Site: brandenburg
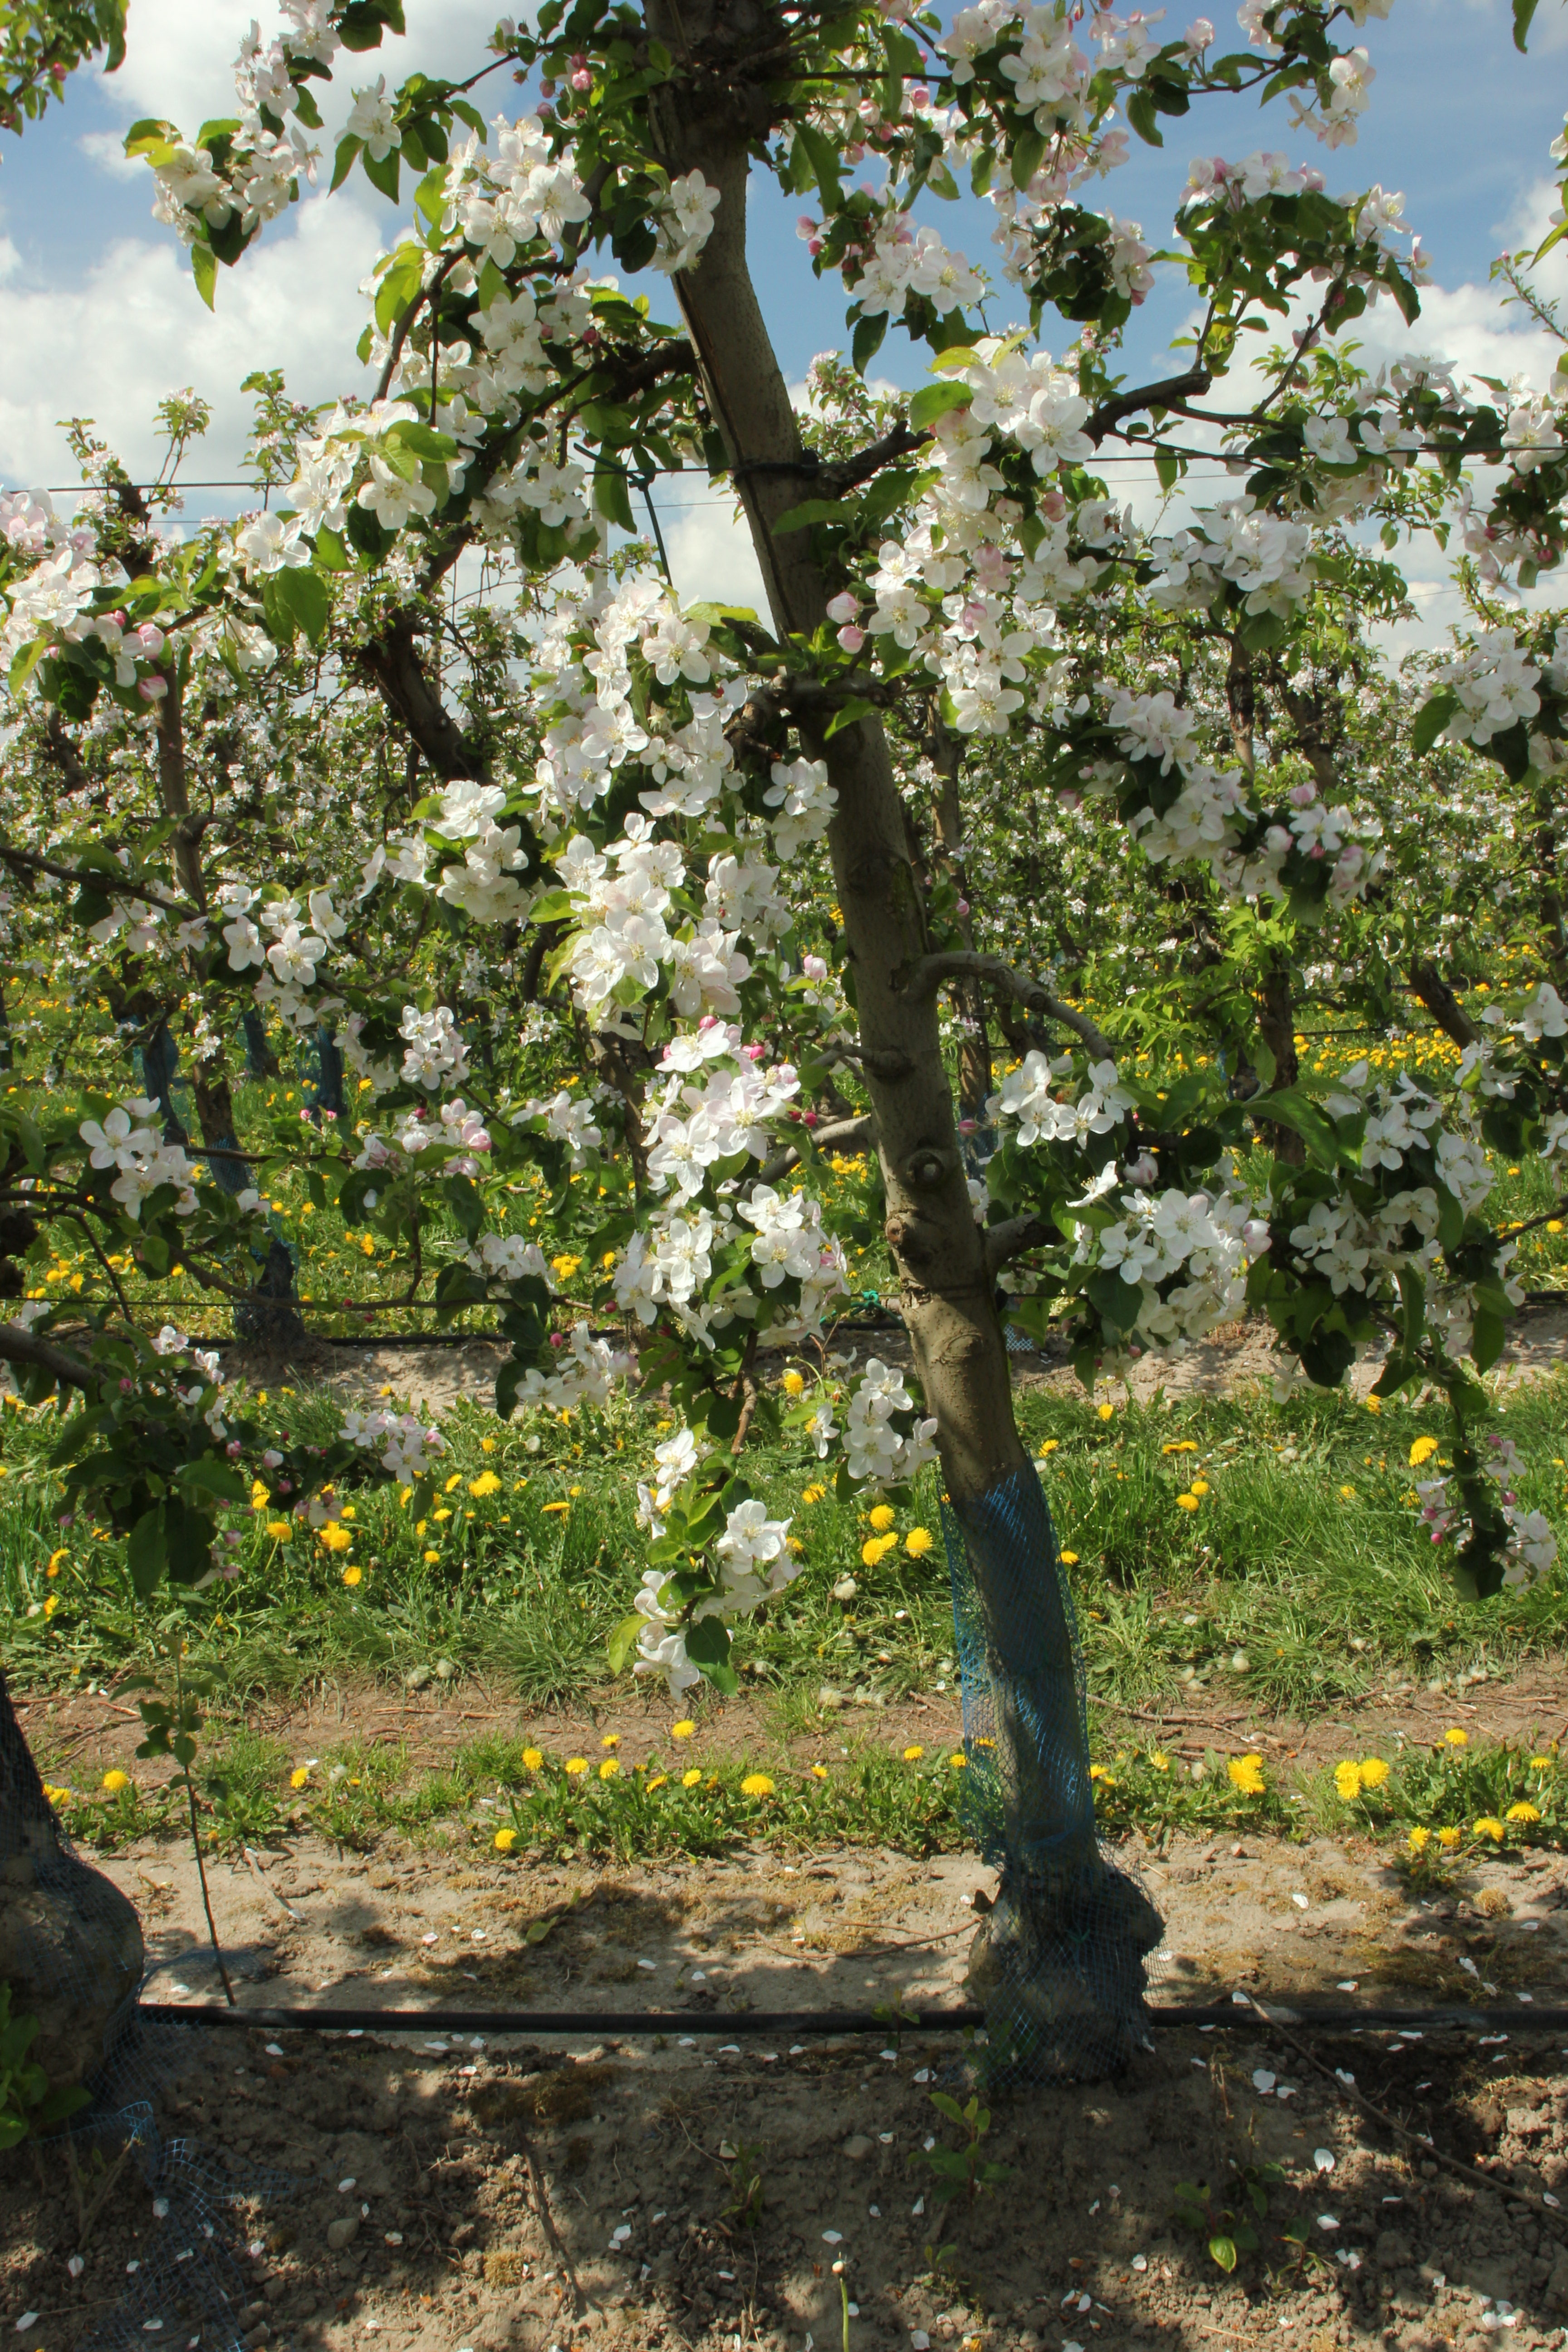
Growth stage (BBCH 65): Flowering